Kresna Gully

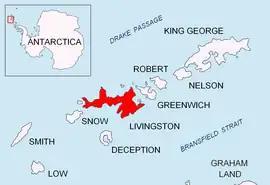
Location of Livingston Island in the South Shetland Islands.

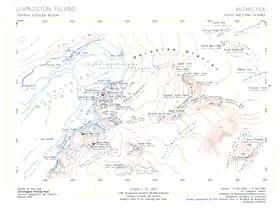
Topographic map of central-eastern Livingston Island featuring Kresna Gully.

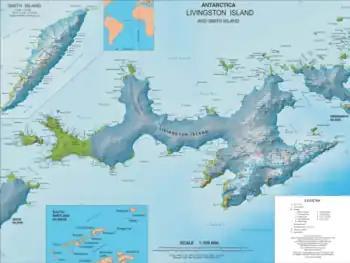
Topographic map of Livingston Island and Smith Island.

Kresna Gully (Kresnenska Padina \'kre-snen-ska pa-'di-na\) is a heavily crevassed depression in Perunika Glacier extending 2.25 km westwards from Rezen Knoll in eastern Livingston Island in the South Shetland Islands, Antarctica. The gully ends in the indentation forming the east corner of Emona Anchorage, and located 3.15 km northeast of Hespérides Point 1.21 km south-southeast of Aleko Point.